History of Nebraska Cornhuskers football

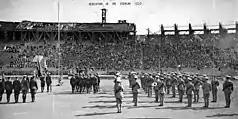
The dedication of Memorial Stadium on Oct. 20, 1923

Stiehm had verbally agreed to remain at Nebraska until at least 1917, but given the successes of the entire athletic department (he also coached Nebraska's basketball team to three conference championships), asked the Athletic Board for a raise in 1916. The board refused and declined an offer from local businesses to help pay the additional salary, and Stiehm agreed to take over Indiana's athletic department at an annual salary of $4,500. He later stated that even after receiving Indiana's lucrative offer, he would've stayed at Nebraska if it met his initial request of $4,250 (approximately a twenty-percent raise). Stiehm's career record at NU was 35–2–3 and his winning percentage is the highest in school history. He arrived in Bloomington to significant fanfare but his teams never reached the heights they did at Nebraska. After seven years at Indiana, Stiehm died of stomach cancer at age thirty-seven.